Montenegrin wine

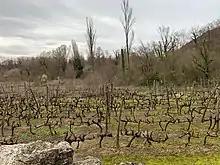
Vineyard by Lake Skadar

Montenegrin wine is wine made in the Balkan country of Montenegro. Many Montenegrin vineyards are located in the southern and coastal regions of the country. Montenegrin wines are made from a wide range of grape varieties including Krstač, Cabernet Sauvignon, Chardonnay and Vranac. Other indigenous cultivars include Bioka, Čubrica, Krstač, and Žižak.